St. Louis County, Missouri

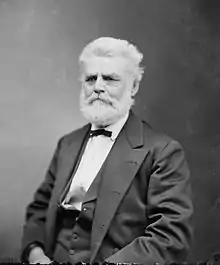
Local politician David H. Armstrong was a strong supporter of the separation of the city of St. Louis from St. Louis County.

Sessions of the County Court and other county governing bodies were held in a variety of locations during this early period. The Court of Quarter Sessions held its first meeting in 1804 at a tavern in St. Louis, then regularly at a building at Third and Plum until 1817. The county seat moved that year to a newly built one-story log cabin on Third Street between Elm and Spruce, followed by a move to the brick Baptist Church at Third and Market in 1820.